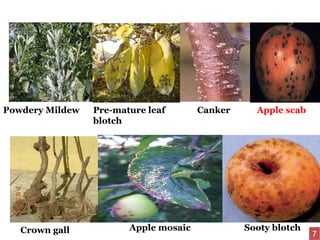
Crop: apple
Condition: mosaic_virus